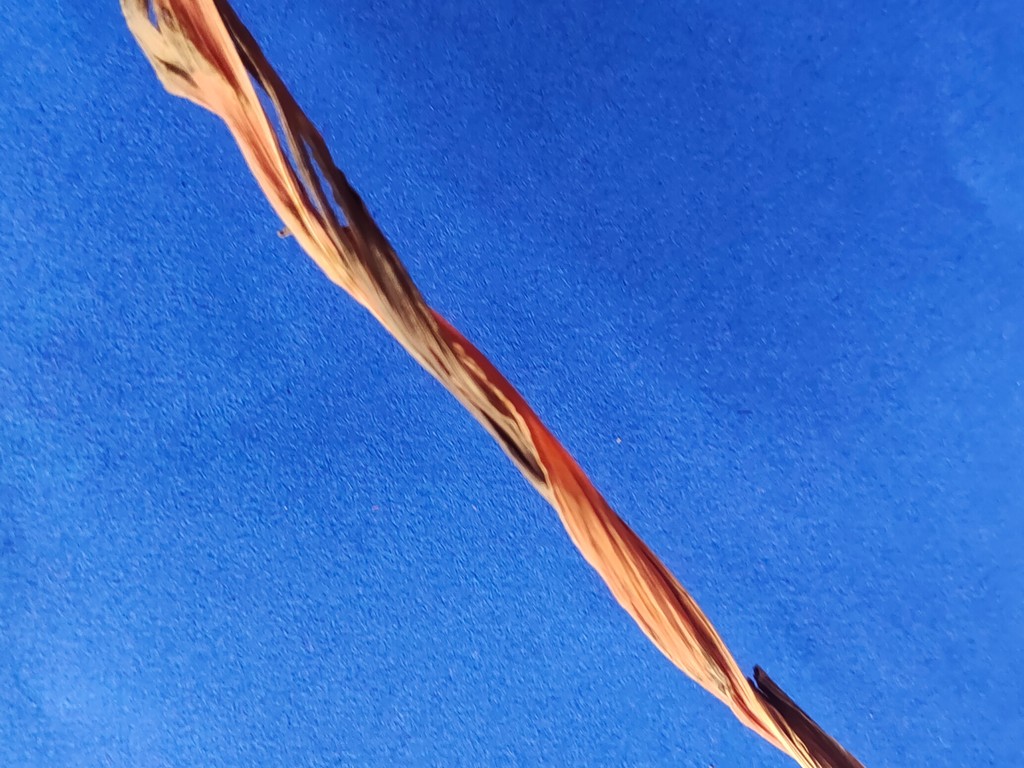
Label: Dried